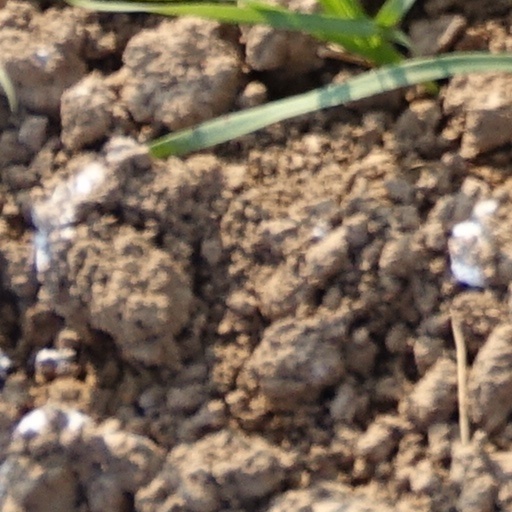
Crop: wheat